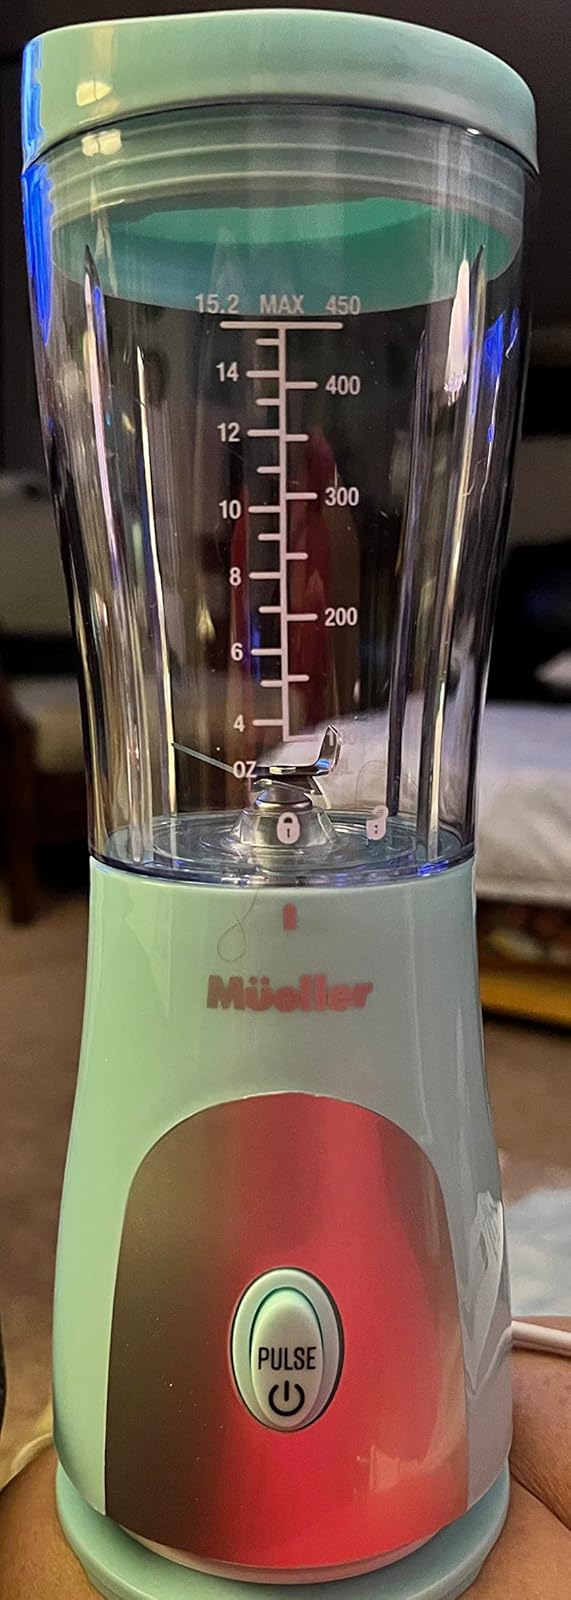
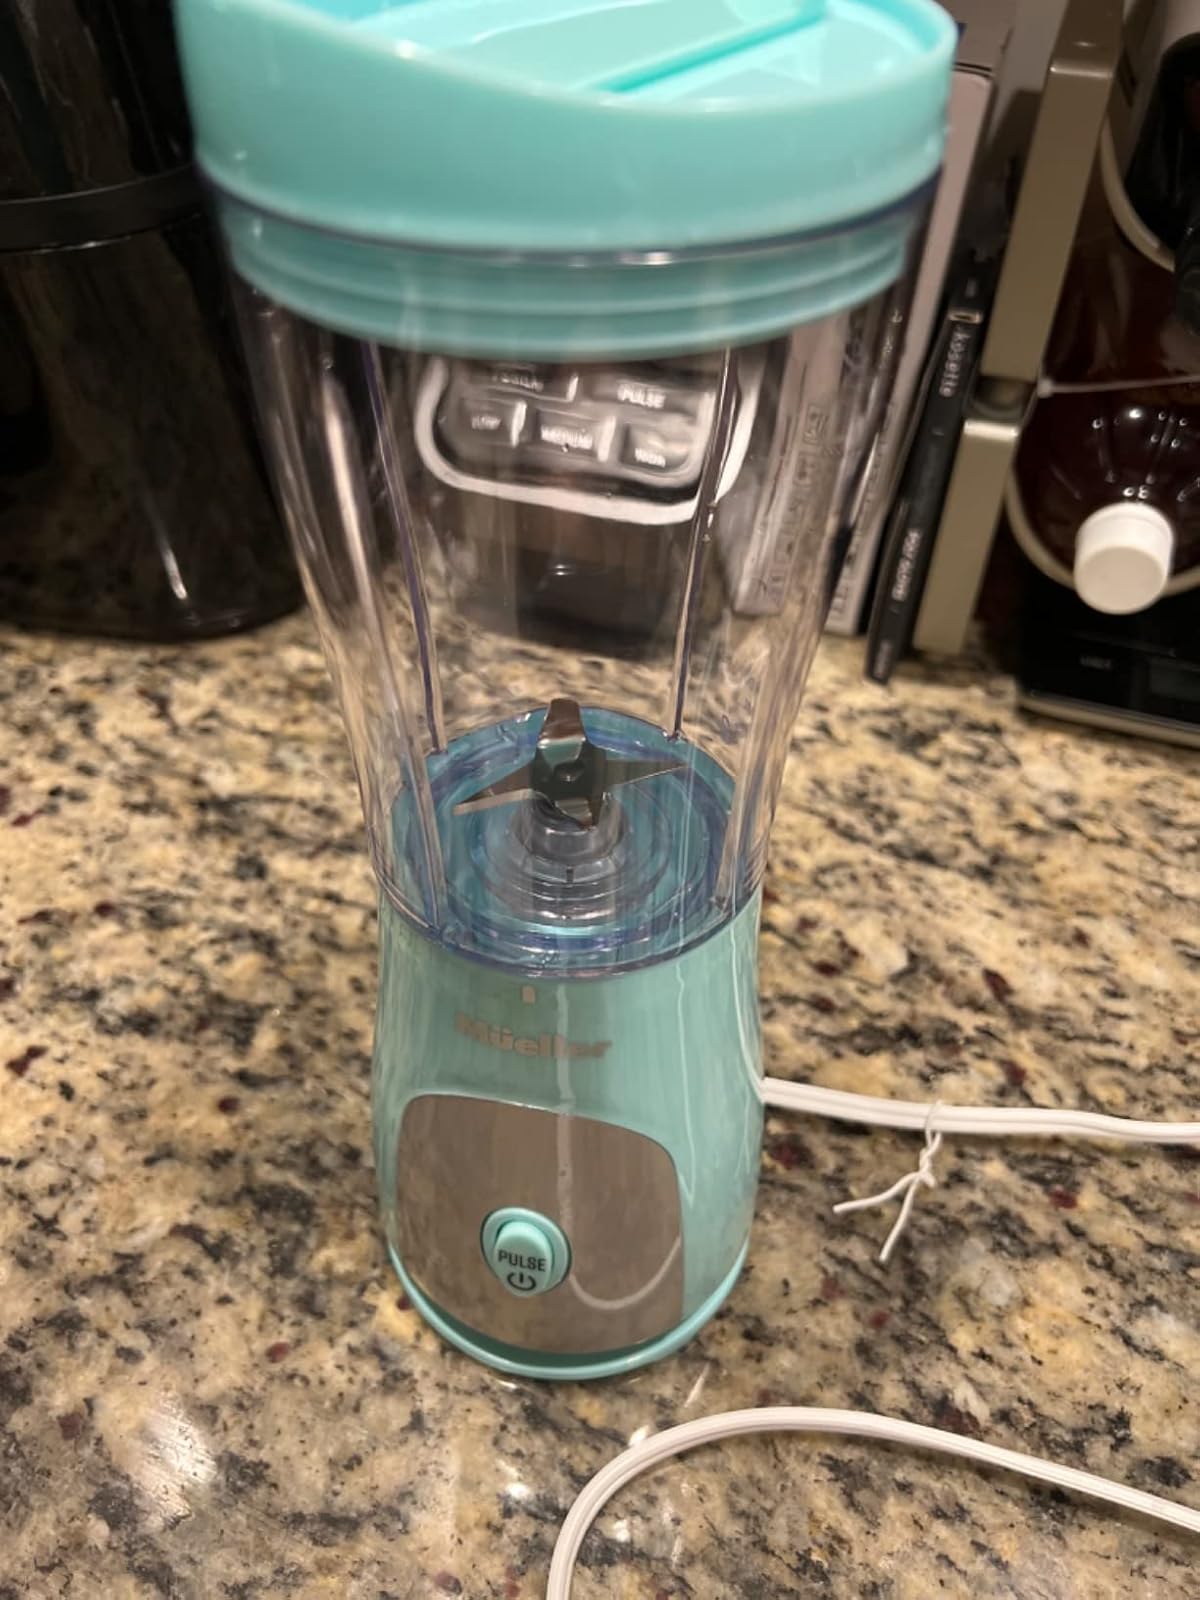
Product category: items_blender
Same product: yes